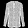
Label: Shirt